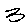
Label: 3